2001 WTA Tour

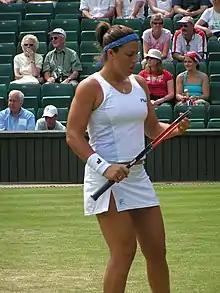
Jennifer Capriati topped her comeback with her first and second Grand Slam titles during 2001, and a brief stay at No. 1 in October.

Despite neither claiming the Australian Open, Hingis and Davenport continued to dominate proceedings for the rest of January and February. The two met again at the Toray Pan Pacific Open, with Davenport triumphing this time to win the title. Hingis won the inaugural events in the Middle East, the Qatar Total FinaElf Open and the Dubai Duty Free Women's Open, while Davenport was also victorious at the State Farm Classic. Meanwhile, Amélie Mauresmo claimed both titles in her home country of France, winning at the Open Gaz de France and the Internationaux de Tennis Feminin Nice; and Monica Seles provided a notable victory over in-form Capriati in the IGA US Indoors final.